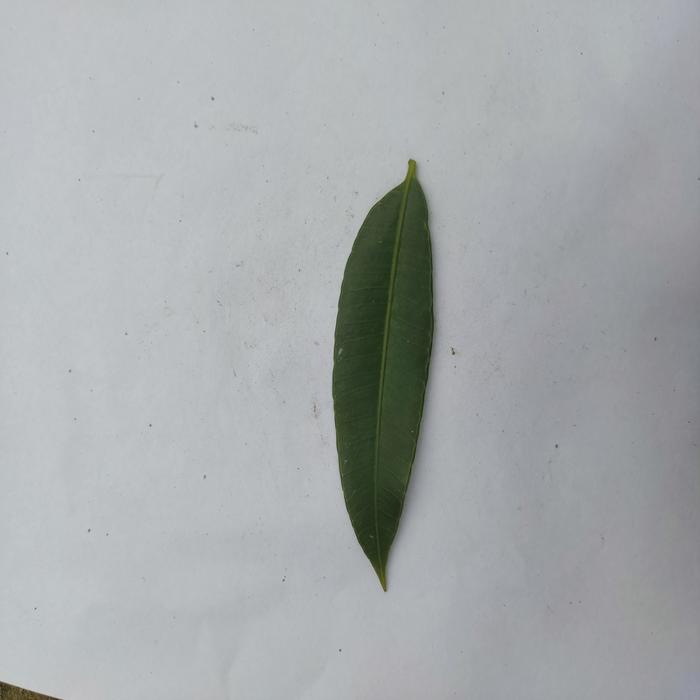
Crop: Hog Plum
Leaf condition: Heathy_Leaf